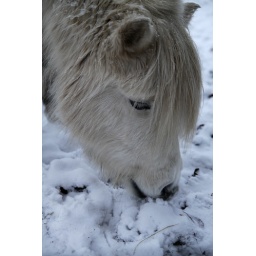
Double white: A white pony in the snow!